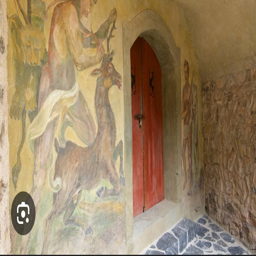
Burg Gutenberg